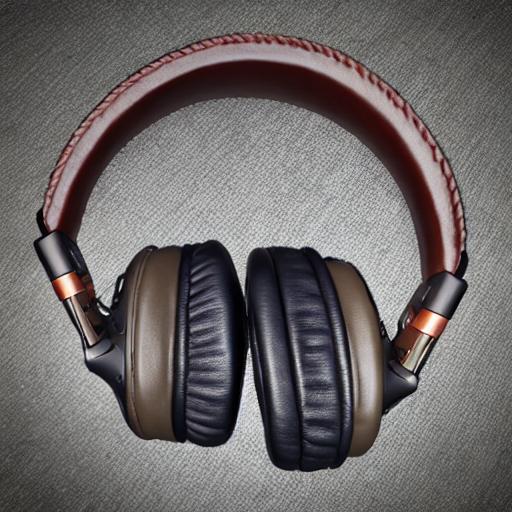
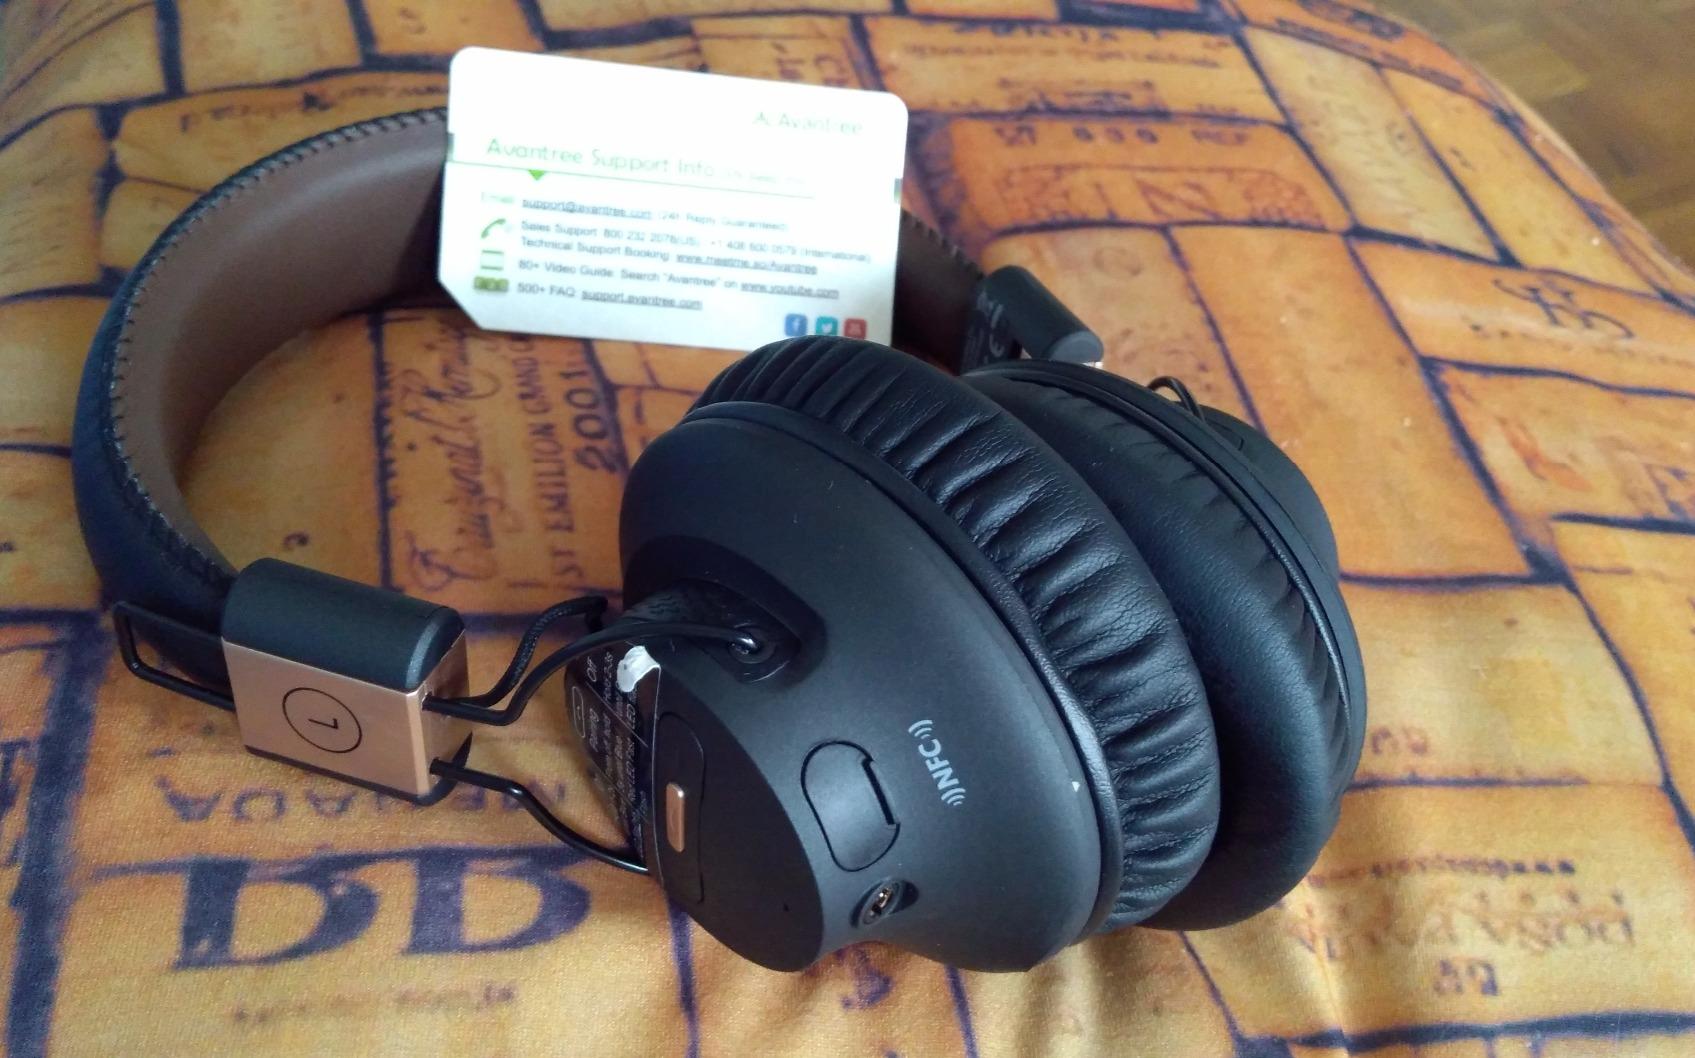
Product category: headphones
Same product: no